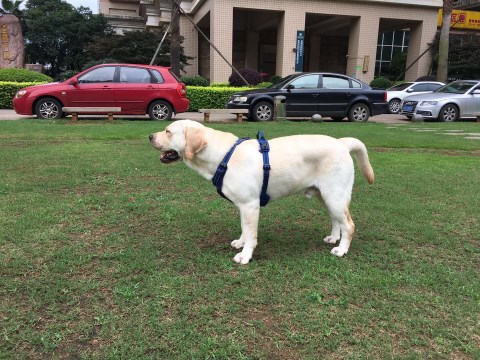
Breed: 3580-n000122-Labrador_retriever